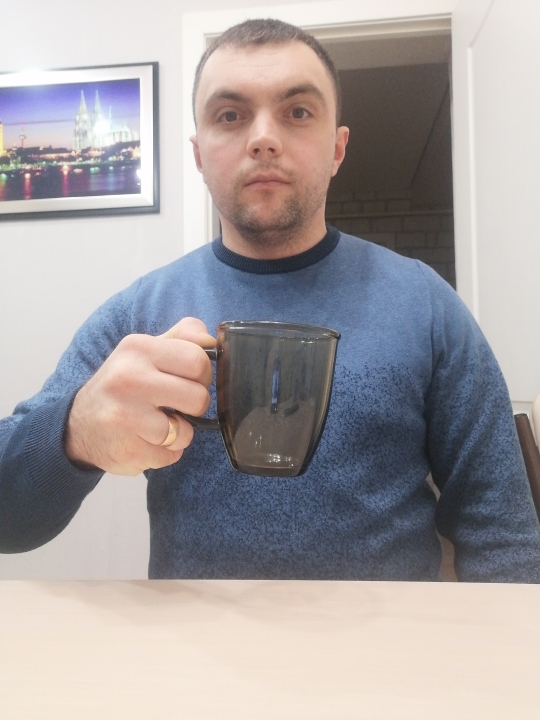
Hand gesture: no_gesture